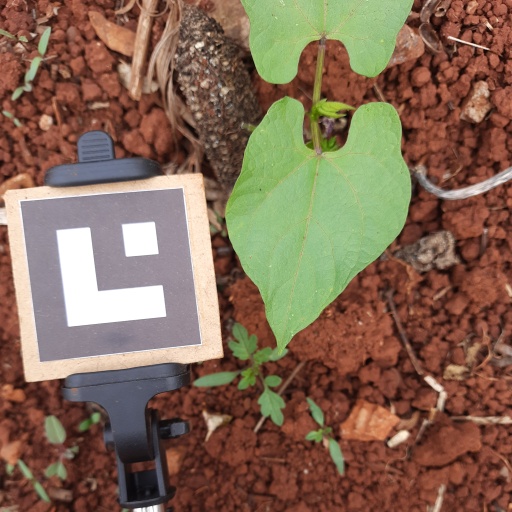
Observations: wavy surface, no eating holes, under shade